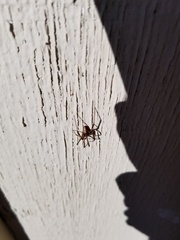
Species: Lactrodectus_hesperus